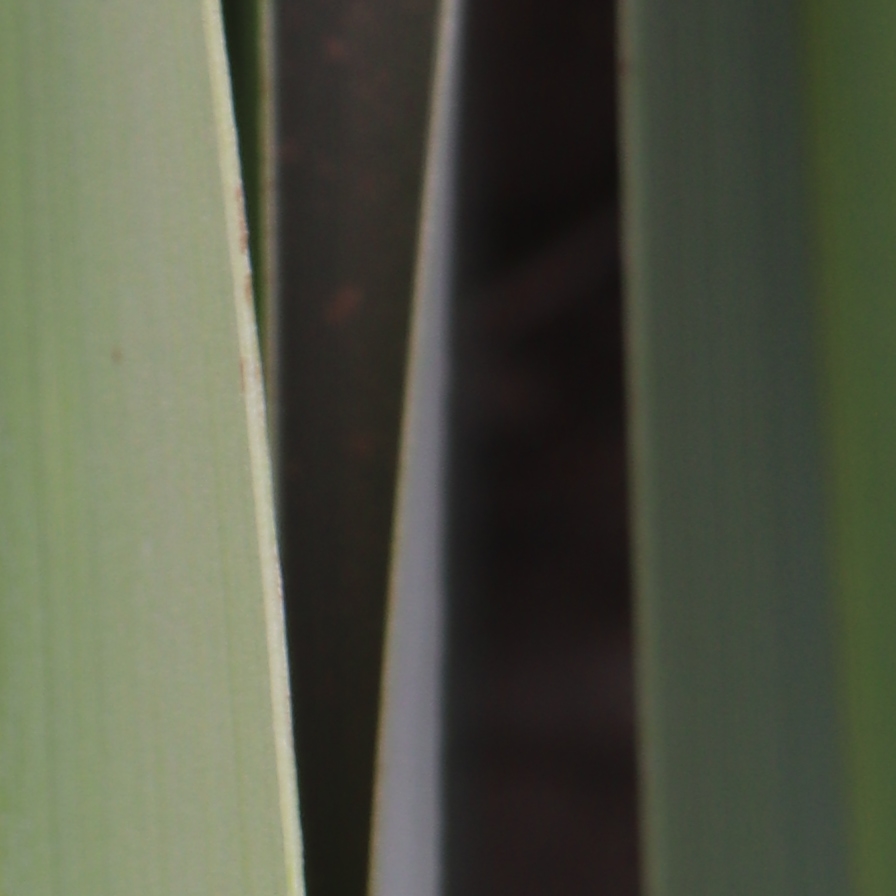
Label: Healthy